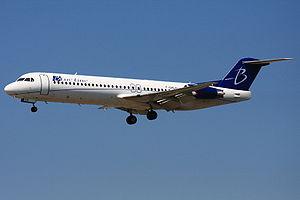
Blue Line était une compagnie aérienne française fondée en 2002, mise en liquidation judiciaire le 6 septembre 2010 et ayant cessé ses vols le 6 octobre 2010.